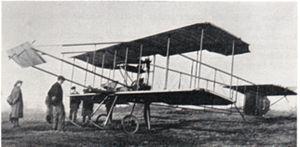
Entre 1911 et 1914, la Royal Aircraft Factory utilisa la dénomination F.E.2 pour une série de 3 appareils différents, mais utilisant tous la configuration Farman de type propulsive.